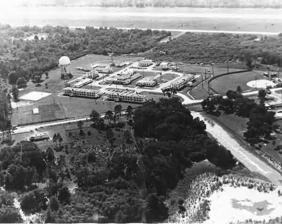
Building: Cross City Air Force Station
Country: United States of America
Year built: 1940
Former United States Air Force facility For the civil airport use of this facility, see Cross City Airport . Cross City Air Force Station Cross City Army Airfield Part of Air Defense Command , later Aerospace Defense Command Dixie County , near Cross City, Florida Cross City AFS in the 1960s Cross City Army Airfield, 1944 Cross City AFS Coordinates 29°38′4.60″N 83°05′55.89″W / 29.6346111°N 83.0988583°W / 29.6346111; -83.0988583 . Type Long Range Radar Site Code ADC ID: TM-200, NORAD ID: Z-200 Site information Controlled by United States Air Force Open to the public Yes Site history Built 1942 Built by U.S. Air Force In use 1942-1970 Garrison information Garrison Cross City, Florida Cross City Air Force Station is a former United States Air Force facility, located 1.6 miles (2.6 km) east of Cross City, Florida . Overview Originally a small civil airport, during World War II it was active as a training base for the Army Air Forces School of Applied Tactics and Third Air Force . Closed after the war and returned to civil control, in 1958 the United States Air Force exercised a right of return and a portion of the airport became an Air Defense Command ground interceptor radar site.  Closed by the Air Force in 1970, the radars were turned over to the Federal Aviation Administration (FAA).  Today it is part of the Joint Surveillance System (JSS), designated by NORAD as Eastern Air Defense Sector (EADS) Ground Equipment Facility J-10. History World War II The airport was opened as a public airport in April 1940.   In August 1942,  the facility was requisitioned by the United States Army Air Forces , and construction began to convert the Civil Aeronautics Administration airport in Cross City to a dive bomber military training airfield. The construction included the addition of and improvements to buildings, taxiways, roads, and hard stands. Historical documents list three ranges at the Cross City AAF: a shoot-in-butt, a rifle range, and a skeet range. Known as Cross City Army Airfield , it was used as part of the Army Air Forces Center (AAF Center)'s combat simulation school in Central and Northern Florida and as a unit training center by Third Air Force . Army Air Forces School of Applied Tactics / Army Air Forces Tactical Center Activated on 27 October 1942 as part of the Army Air Forces School of Applied Tactics (AAFSAT), Cross City AAF was assigned as a sub-base of Orlando Army Air Base , and came under the jurisdiction of the 50th Fighter Group stationed at Orlando. The 50th assigned the 305th Fighter Squadron (Single Engine), flying Bell P-39 Airacobra aircraft, to the field on 21 October 1942 to fly training missions from Cross City. In 1943, the AAFSAT was renamed the Army Air Forces Tactical Center (AAFTC).  In June 1943, the 305th Fighter Squadron was replaced by the AAFTC's 81st Fighter Squadron (Single Engine), flying P-47 Thunderbolts until 1 February 1944. In support of the training mission, the Horseshoe Point Auxiliary Airfield ( 29°28′19″N 083°18′18″W / 29.47194°N 83.30500°W / 29.47194; -83.30500 ) was constructed and used by the school as an auxiliary and emergency landing airfield.   No personnel were permanently assigned to Horseshoe Point. Third Air Force The AAFTC training mission ended in late June 1944, when Cross City  was officially reassigned to III Fighter Command .  With the transfer, Cross City was assigned to Third Air Force and became a sub-base of Alachua Army Airfield , near Gainesville, assigned to the Commando Squadron Fighter Training School. A different mission of sorts was ordered by III Fighter Command, the training of Air Commando fighter units for the China Burma India Theater and the invasion of Burma .  Cross City AAF was initially assigned squadrons of the 2d and 3d Air Commando Groups training with North American P-51 Mustang fighters.  However, it was decided by Third Air Force to consolidate the Commando fighter squadron training at Alachua AAF.  Instead, the liaison squadrons of the 2d Air Commando Group were moved to Cross City AAF from Lakeland Army Airfield in late June.  Through the summer and early fall of 1944, six liaison squadrons were trained at the airfield. Equipped with Piper L-4 Grasshopper and Stinson L-5 Sentinel liaison planes and Noorduyn and Aeronca C-64 Norseman utility cargo aircraft, the pilots were schooled in low level flying, short field landings, tactical reconnaissance, and supply missions. Closure With the Air Commando units moving out at the end of 1944, the flying mission wound down at Cross City AAF and it was used as an auxiliary airfield of the Air Technical Service Command facilities at Alachua AAF.  The airfield remained open, mostly seeing transient training aircraft from various training bases in Florida and South Georgia. The number of personnel was also reduced, being reassigned to other bases. In January 1945, Third Air Force sent down orders to close the facility, and it was placed on inactive status on 1 February 1945.  Jurisdiction of the airfield was transferred to Air Technical Service Command (ATSC), whose mission was the transfer of any useful military equipment to other bases around the country.  Under ATSC, buildings and equipment were sold and any useful military equipment was transferred to other military bases across the United States.  The base was declared as surplus in 1946 and was turned over to the War Assets Administration (WAA) for disposal and return to civil use.  After the war, the airfield was returned to civil control and the Cross City Airport was re-established. World War II units assigned Army Air Forces School of Applied Tactics / Army Air Forces Tactical Center 305th Fighter Squadron , 21 October 1942 – 13 June 1943 ( P-39 Airacobra ) 81st Fighter Squadron , 18 June 1943 – 1 February 1944 ( P-47 Thunderbolt ) Third Air Force 1st Fighter Squadron (Commando) , 12–21 June 1944  ( P-51 Mustang ) 2d Fighter Squadron (Commando) , 9–21 June 1944  (P-51 Mustang) 127th Liaison Squadron (Commando), 21 June-17 August 1944 155th Liaison Squadron (Commando), 21 June-17 August 1944 156th Liaison Squadron (Commando), 21 June-17 August 1944 157th Liaison Squadron (Commando), 19 August-6 October 1944 159th Liaison Squadron (Commando), 19 August-6 October 1944 160th Liaison Squadron (Commando), 19 August-6 October 1944 Air Defense Command / Aerospace Defense Command Emblem of the 691st Radar Squadron In 1958, the United States Air Force exercised a reversal clause option for a portion of the former Cross City AAF under the post-World War II WAA action that transferred the former military airfield back to the city as a civilian airport.  As a USAF installation, the new facility would not have a flying mission, but would be an air defense radar site under the operational control of the Air Defense Command (ADC).  The portion of the field used by ADC was renamed Cross City Air Force Station . New military construction (MILCON) ensued, to include concrete structures for barracks, dining facilities, operations, administration, maintenance, and backup electrical power, as well as metal and masonry structures for radar antennas and associated systems.  The 691st Aircraft Control and Warning Squadron (691 AC&WS) moved from Dobbins AFB , Georgia to Cross City AFS with an AN/FPS-20 A search radar and a pair of AN/FPS-6 A height-finder radar sets on 1 July 1958 and the station initially functioned as a Ground-Control Intercept (GCI) and warning station.  As a GCI station, the squadron's role was to guide interceptor aircraft toward unidentified intruders picked up on the unit's radar scopes.  Alert fighter-interceptor aircraft under Cross City AFS control would typically sortie from Tyndall AFB , Florida or from the Florida Air National Guard 's alert facility at Imeson Airport in Jacksonville, Florida. During 1959, Cross City AFS joined the Semi Automatic Ground Environment (SAGE) system, feeding data to Direction Center DC-09 at Gunter AFB , Alabama.  After joining, the squadron was re-designated as the 691st Radar Squadron (SAGE) on 1 October 1959. The radar squadron provided information 24/7/365 to the SAGE Direction Center where it was analyzed to determine range, direction altitude speed and whether or not aircraft were friendly or hostile. In 1962, the search radar was upgraded to an AN/FPS-66 radar, and then to an AN/FPS-66A in 1967.  In addition to the general radar surveillance,  Cross City AFS supported CIM-10 Bomarc antiaircraft missile testing by the 4751st Air Defense Wing (Missile) and 4751st Air Defense Squadron (Missile) at Eglin AFB Auxiliary Field #9 (Hurlburt Field) , Florida. In addition to the main facility, Cross City AFS also operated two AN/FPS-14 Gap Filler sites: Perry, Florida       (TM-200A): 30°04′42″N 083°34′47″W / 30.07833°N 83.57972°W / 30.07833; -83.57972 ( TM-200A ) Bridgeboro, Georgia  (TM-200B/TM-199B): 31°25′28″N 083°57′12″W / 31.42444°N 83.95333°W / 31.42444; -83.95333 ( TM-200B/TM-199B ) On 1 April 1966, the Montgomery Air Defense Sector was replaced by the 32d Air Division , which was reactivated at Gunter AFB on that date.  In 1968, Air Defense Command was renamed Aerospace Defense Command (ADC), but all existing command relationships for the 691st Radar Squadron and Cross City AFS with the 32nd Air Division remained unchanged.  In 1969, one AN/FPS-6 was removed and higher headquarters for the 691st and Cross City AFS shifted to the 20th Air Division at Tyndall AFB. The Air Force inactivated the 691st Radar Squadron on 30 September 1970 and closed the facility. Today what was Cross City Air Force Station is now the Florida Department of Corrections ' Cross City Correctional Institution .   Access by the general public is not permitted.  Many former Air Force buildings are now utilized by the prison while the radar site is still used as part of the Joint Surveillance System (JSS). Post-War Air Force units and assignments Units: 691st Aircraft Control and Warning Squadron, assigned 1 July 1958 Activated 1 March 1958 at Dobbins AFB, Georgia (not equipped or manned) Redesignated 691st Radar Squadron (SAGE), 1 October 1959 Inactivated 30 September 1970 Assignments: 35th Air Division , 1 December 1957 32d Air Division , 15 November 1958 Montgomery Air Defense Sector , 1 November 1959 32d Air Division, 1 April 1966 20th Air Division , 19 November 1969 – 30 September 1970 See also Florida World War II Army Airfields Army Air Force School of Applied Tactics List of USAF Aerospace Defense Command General Surveillance Radar Stations References